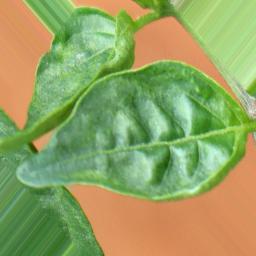
Label: mites_and_trips